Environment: real
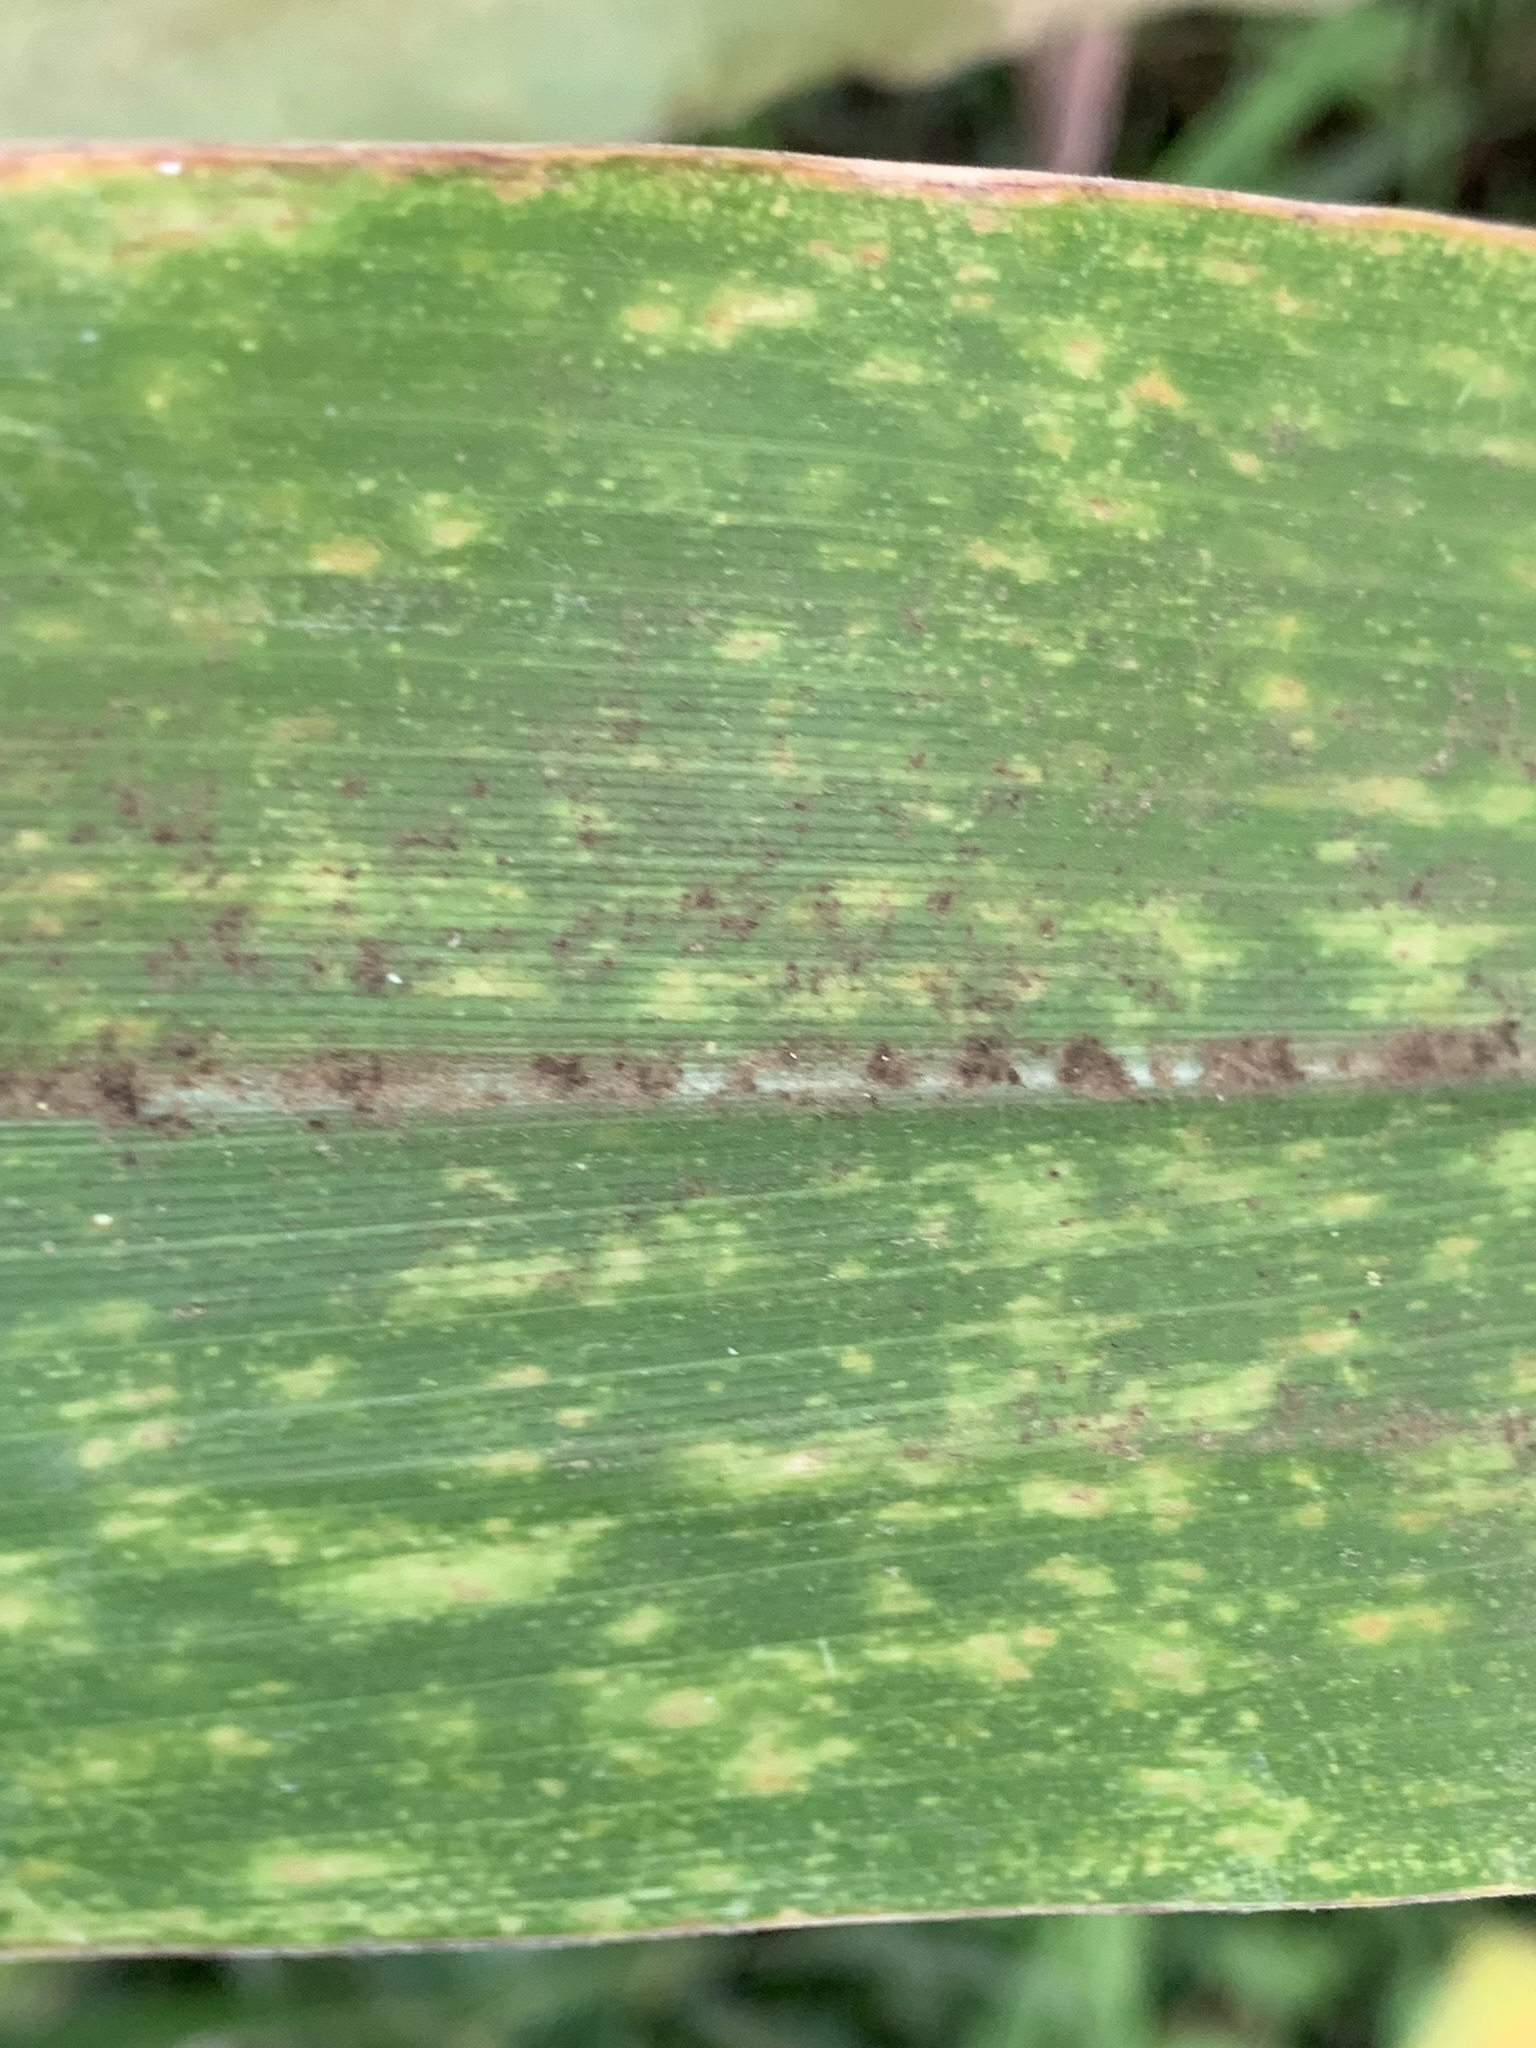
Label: lethal_necrosis